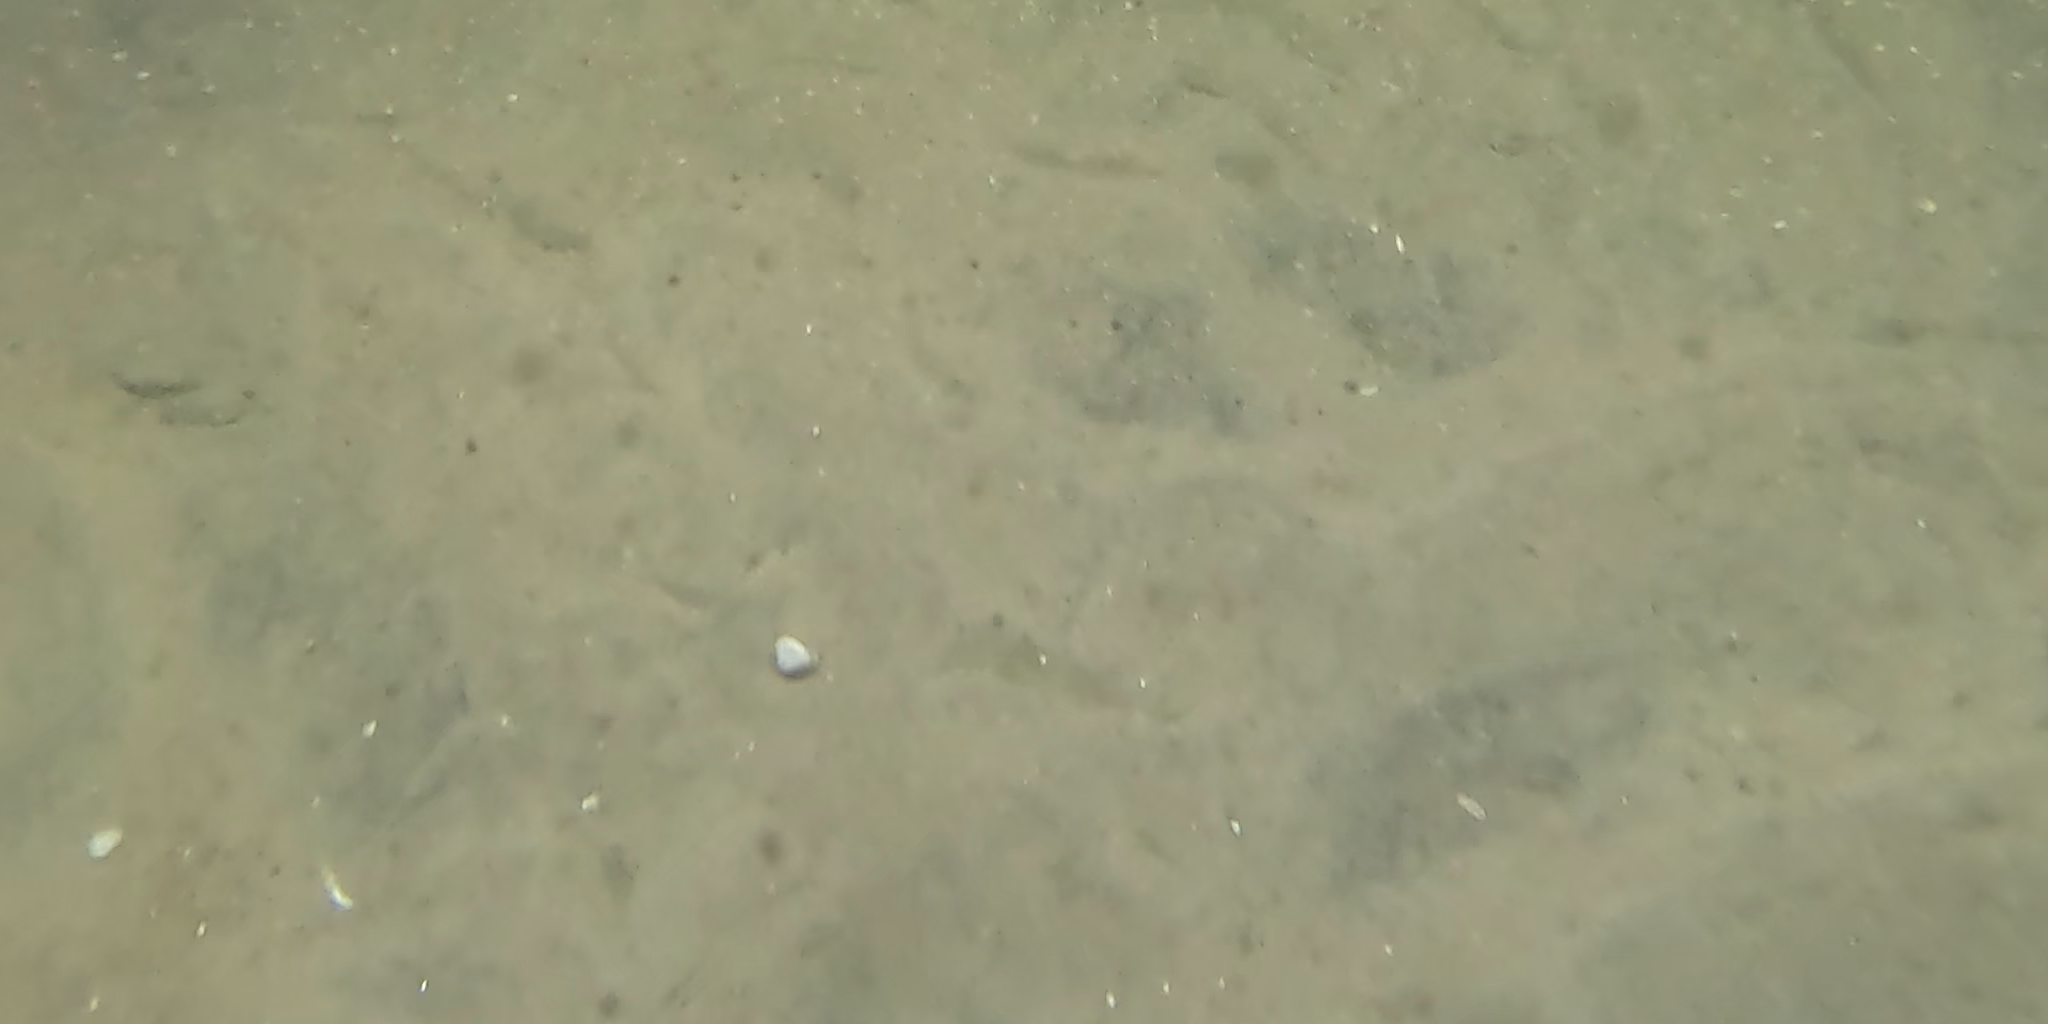
Seabed habitat: sand